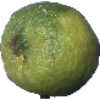
Label: limes